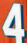
Number: 4